Hajichi

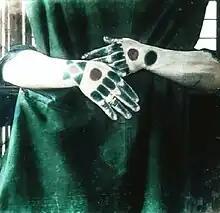
Tattoo-marks on the hands of a Ryukyuan woman

The term comes from Okinawan , literally "needle thrusting", in turn from Proto-Ryukyuan "*pazuki" < "*pari-tuki" (tone class C). Cognates in other Ryukyuan languages include Miyako (Tarama dialect) and Yonaguni .